Krzysztof Ignaczak

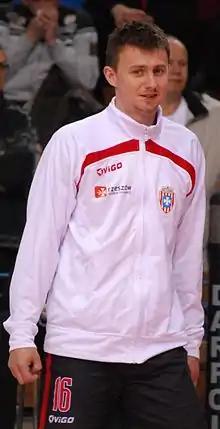
Ignaczak before the match on 23 April 2010.

Krzysztof Ignaczak (born 15 May 1978) is a Polish former professional volleyball player. He was a member of the Poland national team from 1998 to 2014, a participant in 3 Olympic Games (Athens 2004, Beijing 2008, London 2012), the 2014 World Champion, 2012 World League winner, and the 2009 European Champion.